Arthur "Smokestack" Hardy

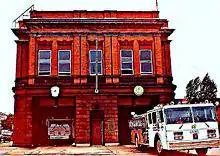
E.Oliver St BCFD

On January 29, 2015, the Baltimore Housing department set the stage for the museum's preferred location by awarding the RFP(request for proposal) to renovate 1220 E. Oliver Street to the African American Firefighters Association for "a firehouse of significant importance in the Oliver neighborhood". Should funding be secured, the association has plans to create a working museum and reclaim the blighted property. Over the years elementary school groups, clubs and churches have visited the current location and Cephas envisions an expanded museum to allow him to display many of the artifacts he has in storage. The collection of museum quality artifacts include an alarm gong, call boxes, signs, hoses, photographs, fire engines models, lanterns, bells, and water buckets. Copies of newspaper articles, photo prints, helmets, badges, calendars, correspondence and fire patches from departments all over the world round out the collection.